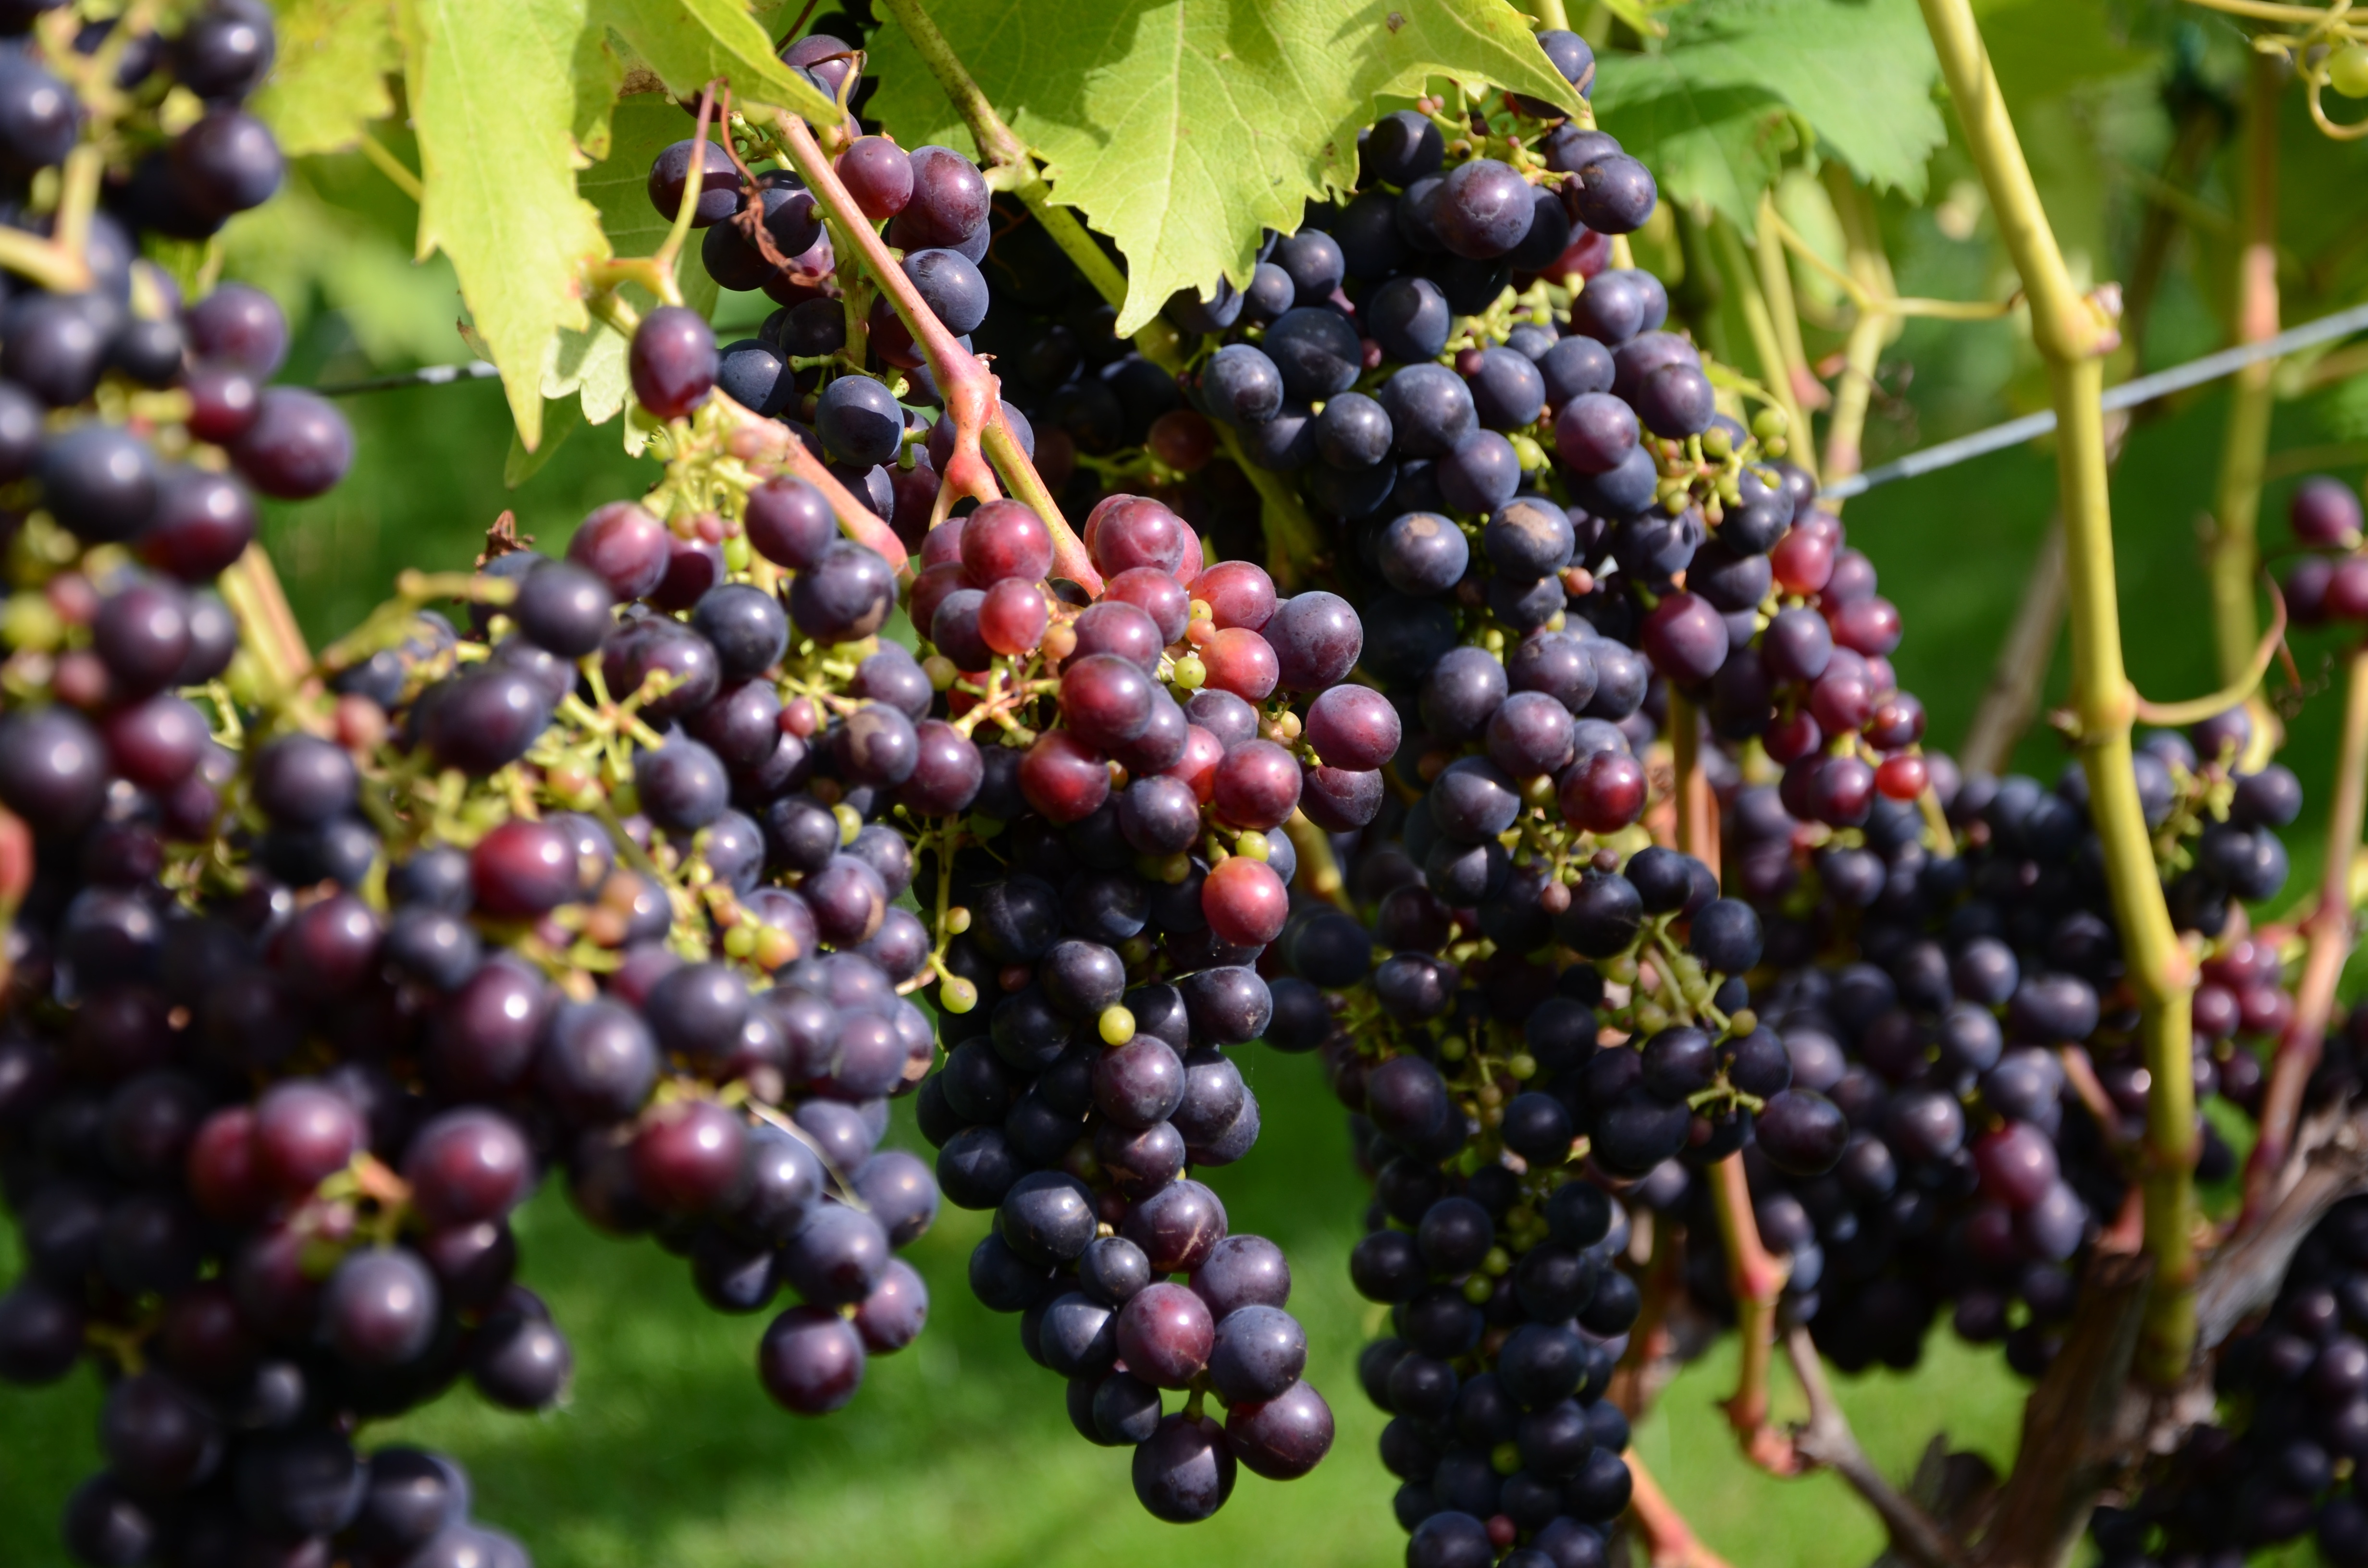
plant, grape, wine, fruit, berry, food, produce, agriculture, blackberry, shrub, grapes, fruits, flowering plant, vitis, elderberry, land plant, grapevine family, zante currant